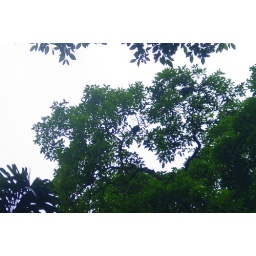
03cr monkey in tree 4